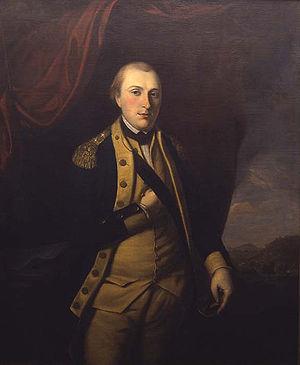
Gilbert du Motier de La Fayette, en uniforme de l'armée continentale.
Armand-Charles Tuffin, marquis de La Rouërie, né le 13 avril 1751 à Fougères, mort le 30 janvier 1793 au château de La Guyomarais à Saint-Denoual, est un militaire français, héros de la guerre d’indépendance américaine et l'organisateur de l'Association bretonne.
La main dans le gilet est une posture répandue sur les portraits réalisés lors des XVIIIᵉ et XIXᵉ siècles qui consiste à plonger sa main dans son gilet entre le torse et le ventre. Ce geste, régulièrement associé à Napoléon Bonaparte a suscité diverses explications, des plus plausibles aux plus farfelues.
Cette page concerne des événements d'actualité qui se sont produits durant l'année 1781 du calendrier grégorien aux États-Unis.